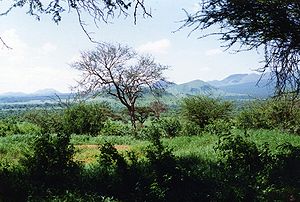
Tsavo West nationalpark
Landskabet i Tsavo West
Tsavo West nationalpark er en nationalpark i Kenya i det østlige Afrika som blev oprettet den 1. april 1948 sammen med den østlige del. Allerede i maj 1948 blev den oprindelige nationalpark delt i to for at fremme en bedre administration.